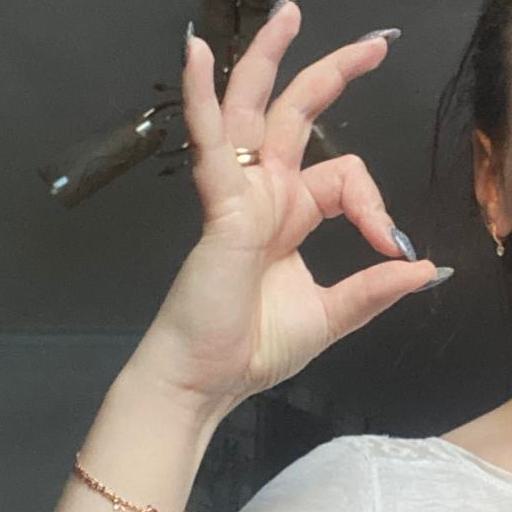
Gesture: ok